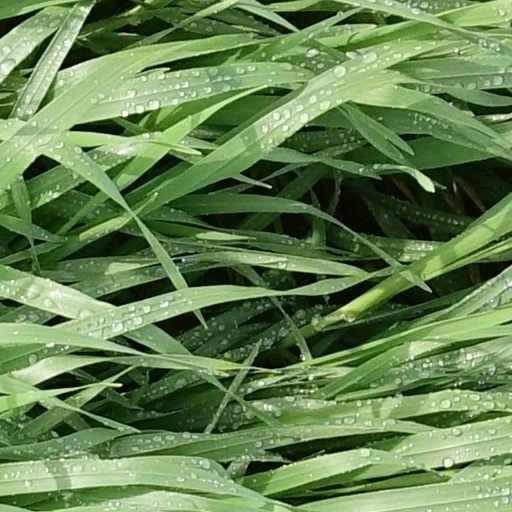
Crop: wheat